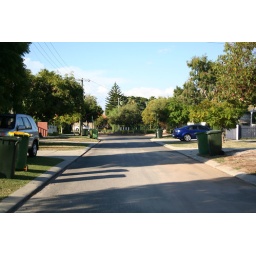
End of cul-de-sac. House is located on the right hand side near the blue car on the right side.